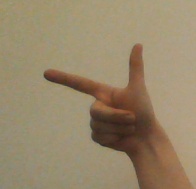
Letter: yaa